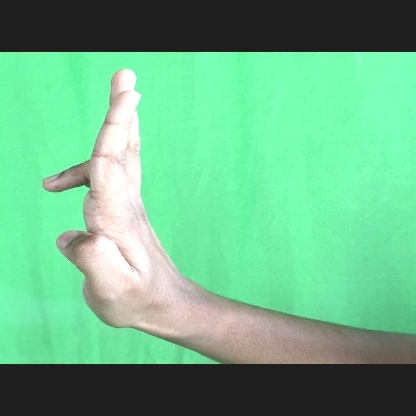
Mudra: Ardhapathaka